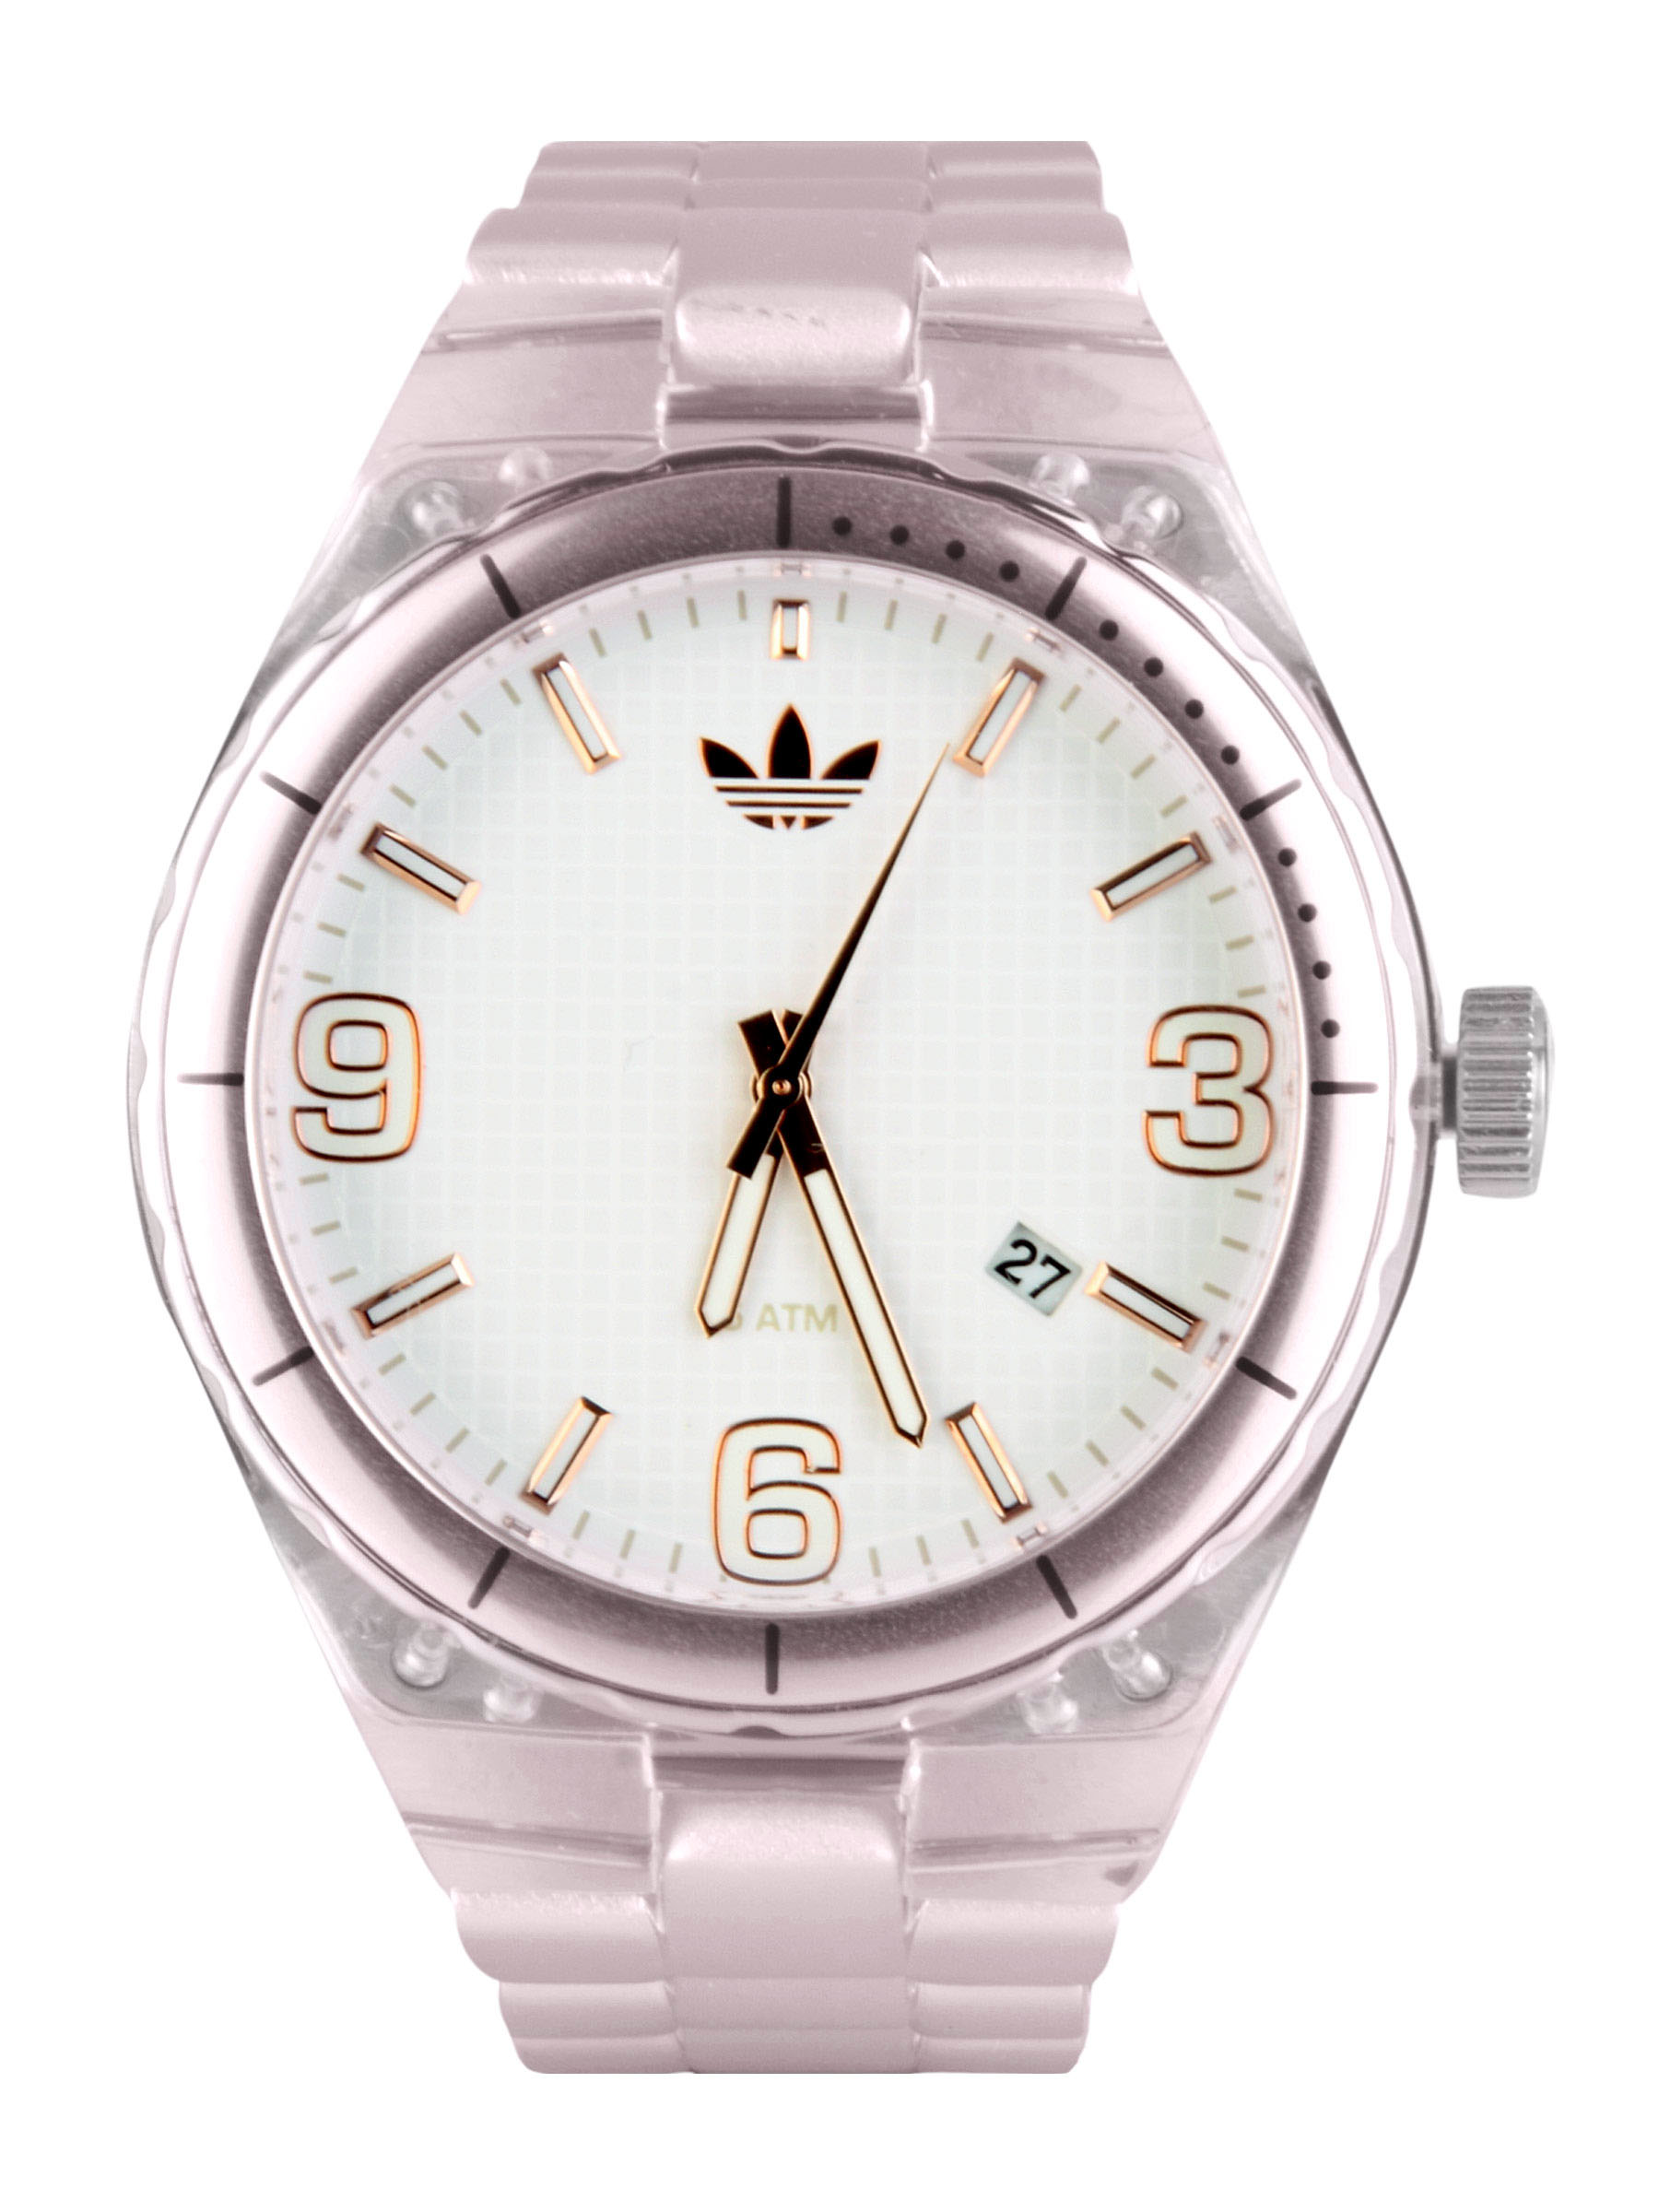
ADIDAS Originals Unisex White Dial Watch ADH2545
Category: Accessories / Watches / Watches
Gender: Unisex
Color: White
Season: Winter 2016
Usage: Casual